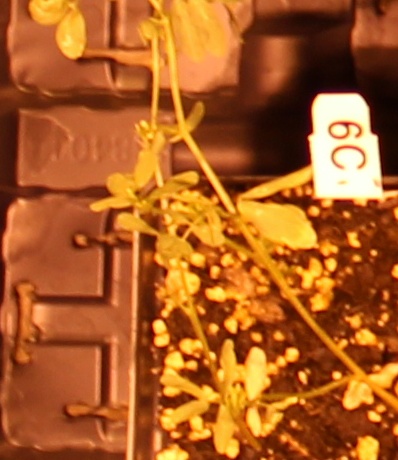
Label: Lentil